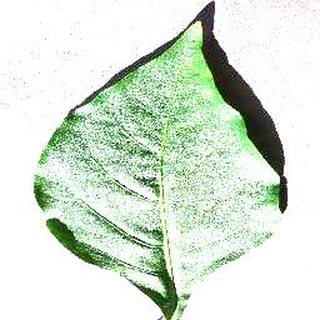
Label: healthy_bell_pepper